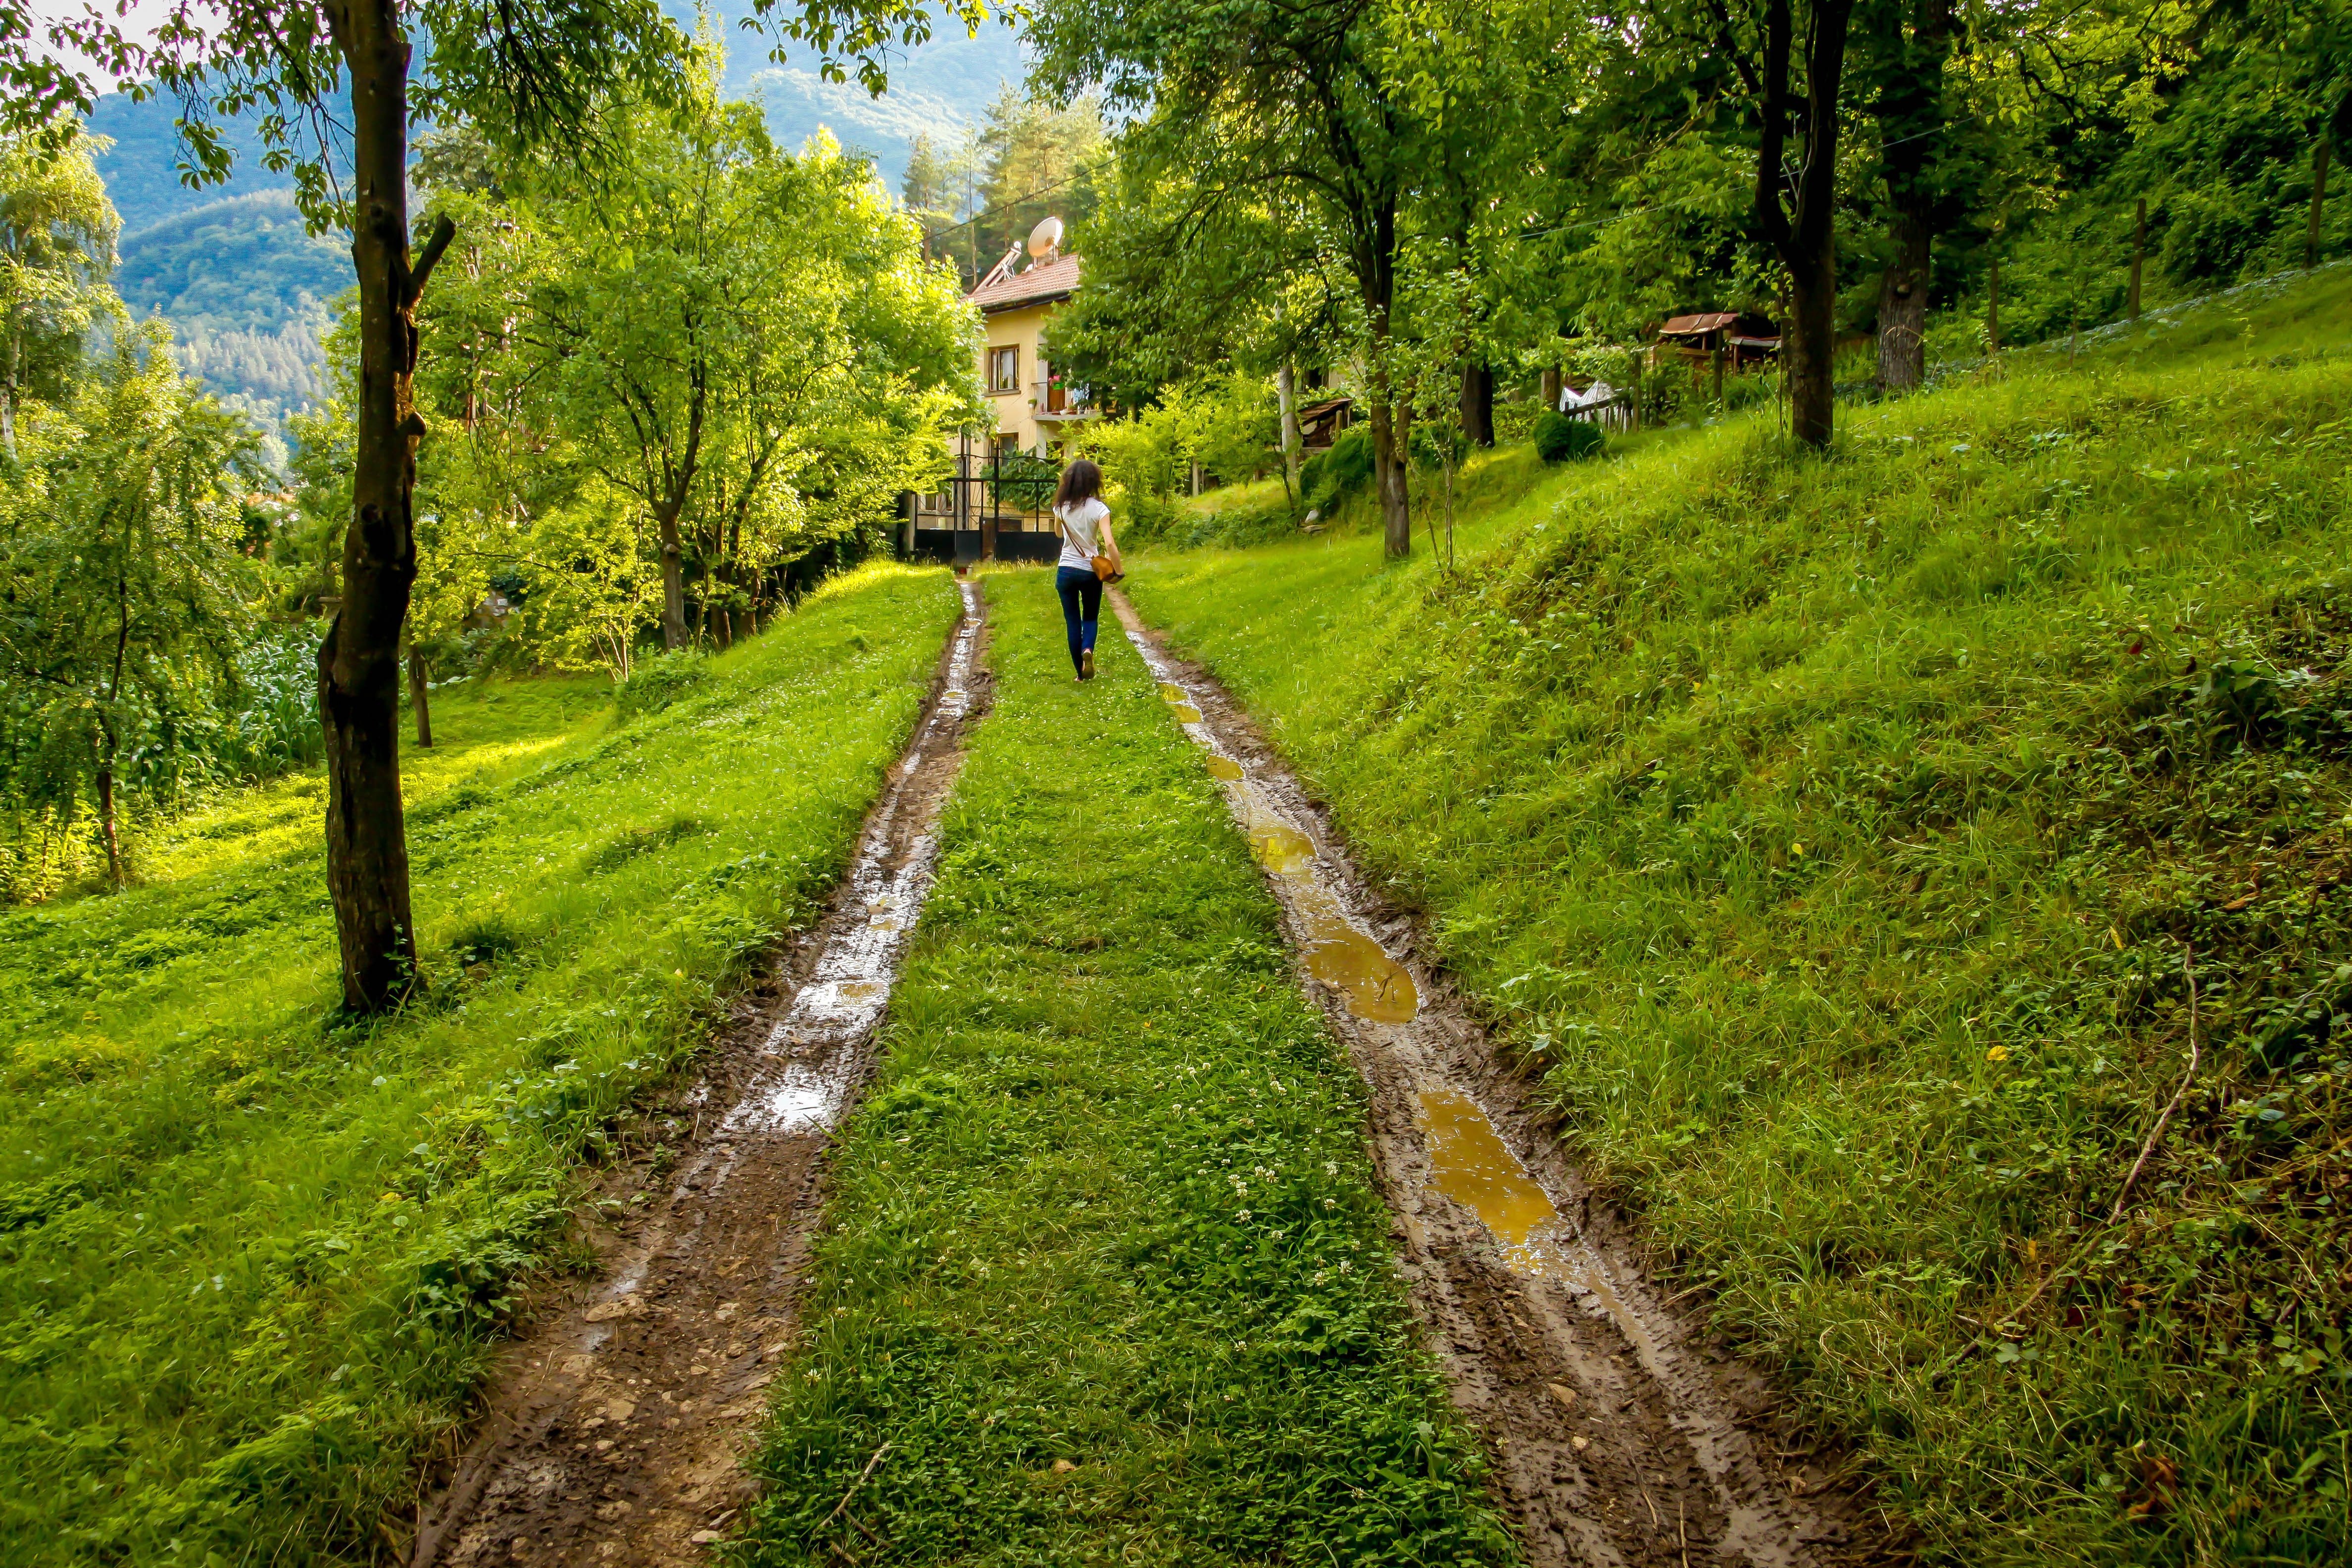
landscape, tree, nature, forest, path, grass, outdoor, plant, sky, wood, road, hiking, trail, field, meadow, countryside, hill, adventure, travel, dirt road, environment, green, pasture, natural, trees, cool image, grassland, vegetation, woodland, cool photo, rural area, nature reserve, outdoor activities, forest landscape, old growth forest